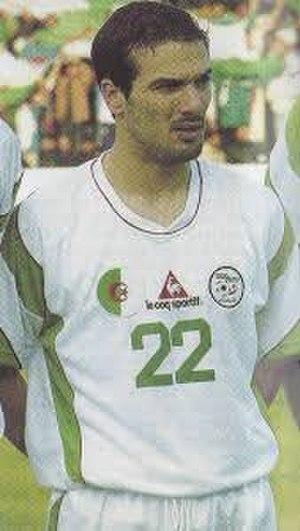
Hocine Achiou
Hocine Achiou est un footballeur international algérien né le 27 avril 1979 à Alger. Il évoluait au poste de milieu offensif.